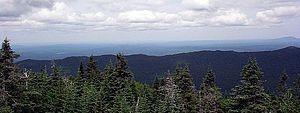
Hampden est une municipalité de canton du Québec, située dans la MRC du Haut-Saint-François en Estrie.